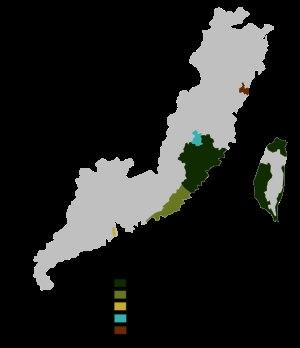
Le peuple Hoklo ou Hokkien fait partie de l'ethnie Han dont la terre d'origine se situe dans le sud du Fujian en Chine. Les locuteurs du hokkien voient leur dialecte comme une langue de prestige des variétés du min méridional. Ils sont également connus sous divers endonymes, ou d'autres termes connexes tels que peuple Banlam ou peuple Hokkien. «Hokkien» est parfois utilisé à tort pour désigner tous les Fujianais.
Le taïwanais est une langue parlée couramment par environ 70 % de la population de Taïwan. Il s'agit d'une langue chinoise, du groupe minnan. Le minnan est parlé dans la province continentale du Fujian où il est apparu au Xᵉ siècle et une variante, le chaozhou, est parlée à l'Est de la province du Guangdong, notamment dans les préfectures de Chaozhou et Shantou.